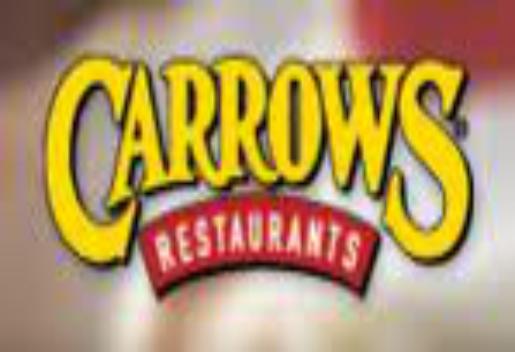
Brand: Carrows
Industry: Food